Mapledurham Watermill

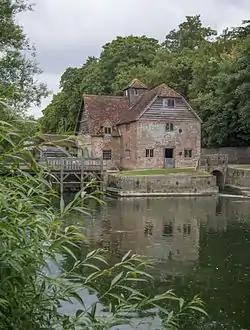

Mapledurham Watermill is a historic watermill in the civil parish of Mapledurham in the English county of Oxfordshire. It is driven by the head of water created by Mapledurham Lock and Weir, on the River Thames. The mill was built in the 15th century, and further extended in the 17th, 18th and 19th centuries. It is a Grade II* listed building and is preserved in an operational state.